FH Münster

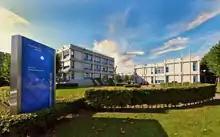
Steinfurt Campus

Steinfurt is home to the faculties of Chemical Engineering, Electrical Engineering and Computer Science, Mechanical Engineering, Energy · Buildings Services· Environmental Engineering, Engineering Physics and the Institute of Business Management in Technology (ITB). Over 3,000 students are enrolled on degree programmes at the faculties in Steinfurt.